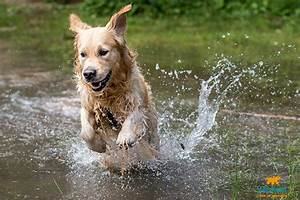
Label: cane